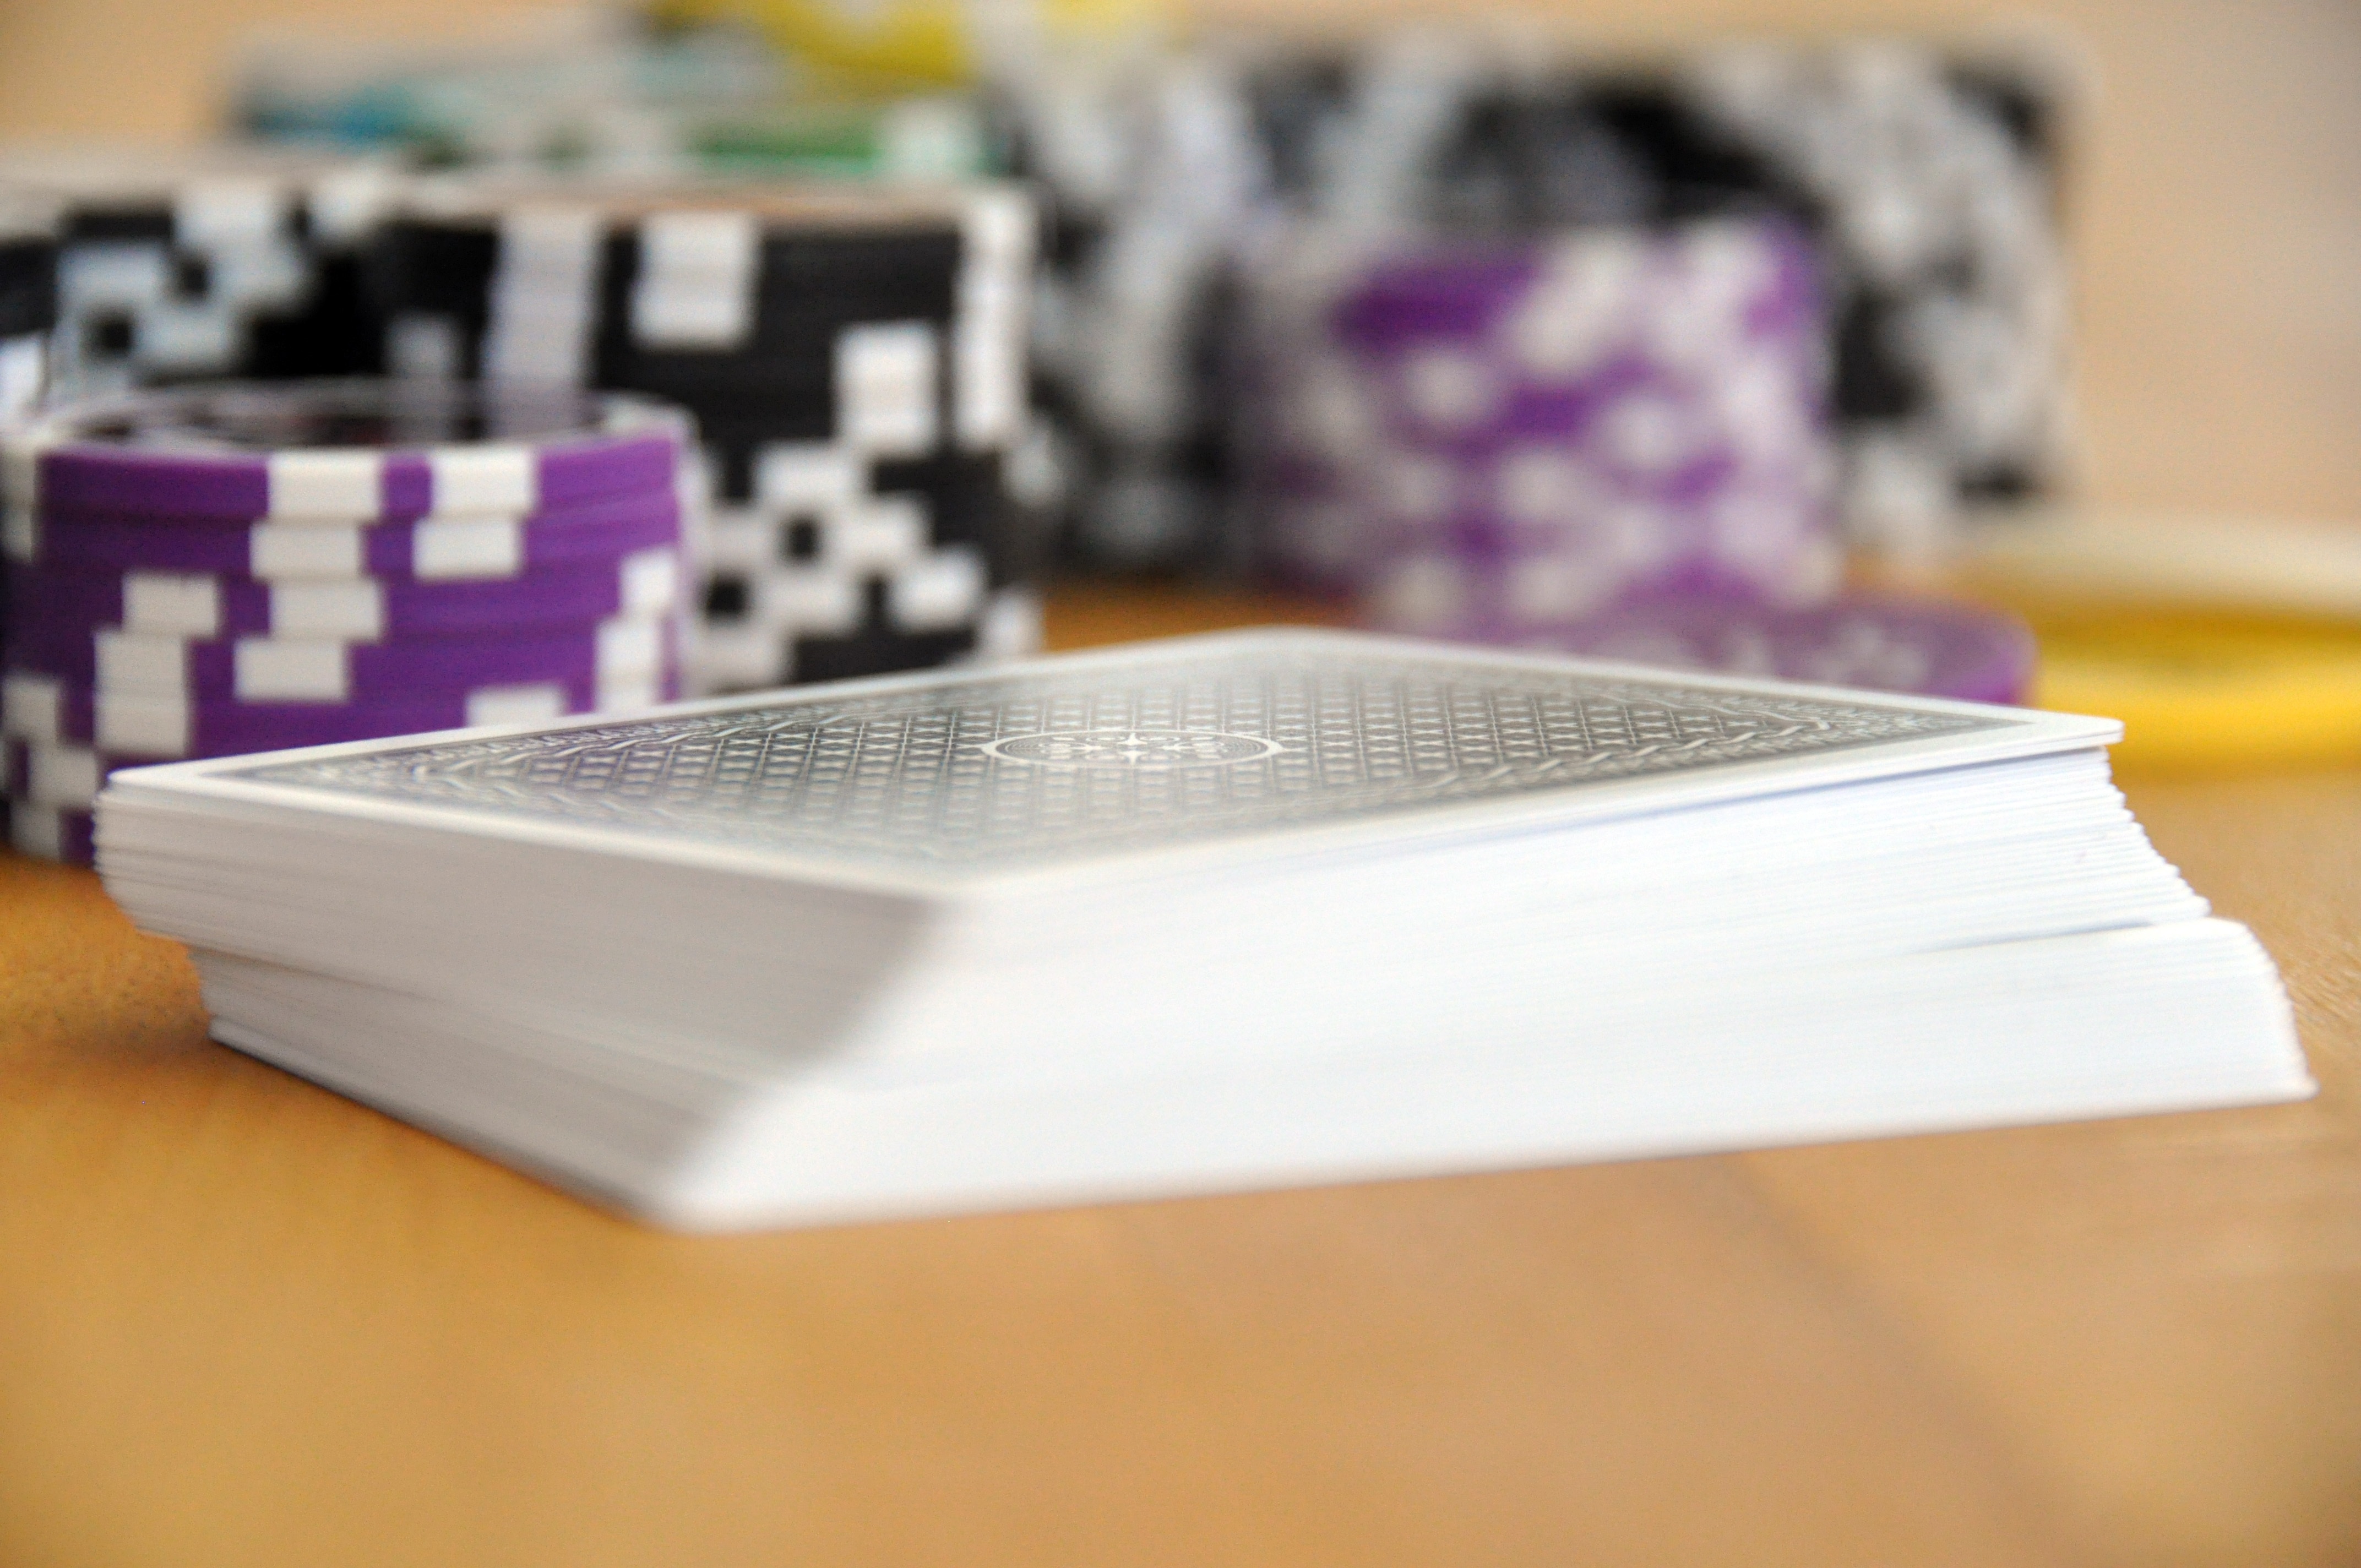
play, brand, cards, casino, gambling, chips, poker, card game, poker chips